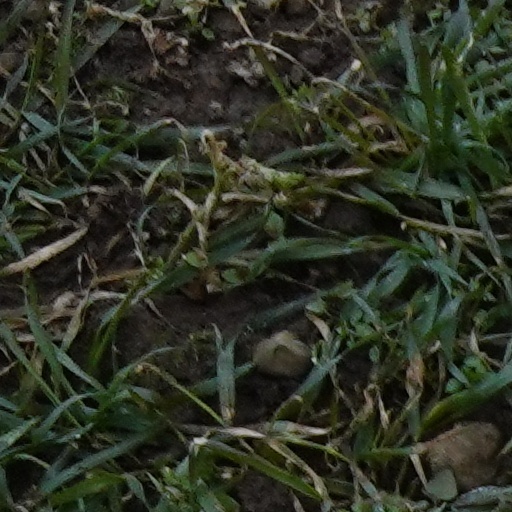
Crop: wheat